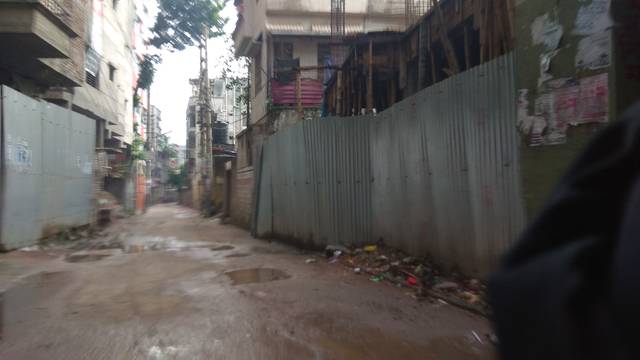
Region: Bangladesh
Coordinates: 23.794, 90.365